Old Ship Street Historic District

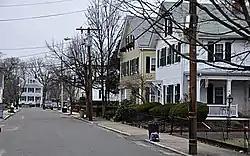
Pleasant Street

The Old Ship Street Historic District is a historic district on both sides of Pleasant St. from Riverside Ave. to Park Street in Medford, Massachusetts. The district is based around shipyard established in 1803 by Thatcher Magoun, which operated into the 1870s. None of the industrial shipyard facilities have survived, leaving the area as a predominantly residential area. Most of the housing in the area derives from the first few decades of the shipyard's existence, resulting in a significant number of Federal and Greek Revival houses, built roughly between 1803 and 1855.